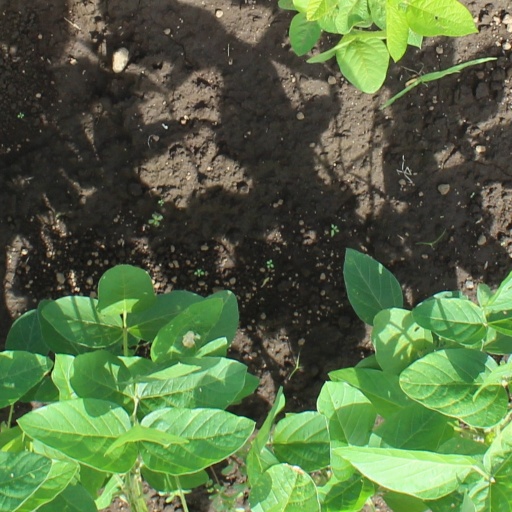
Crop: soybean